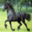
Label: horse